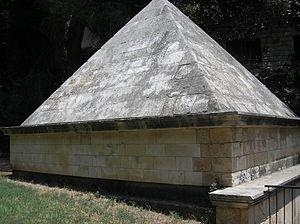
Un nefesh est un monument funéraire sémitique placé sur une tombe de manière à être vue de loin. Dans le Levant antique, il est associé aux pratiques funéraires des Juifs, des Syriens et des Nabatéens. Il a généralement une forme pyramidale ou conique. Un nefesh n'a pas pour but d'abriter une chambre funéraire, il s'agit d'un monument plein. Des nefashot sont notamment construits en Judée à l'époque du Second Temple. Les plus connus sont ceux des tombeaux de la vallée du Cédron à Jérusalem et le tombeau de Hermel au Liban.